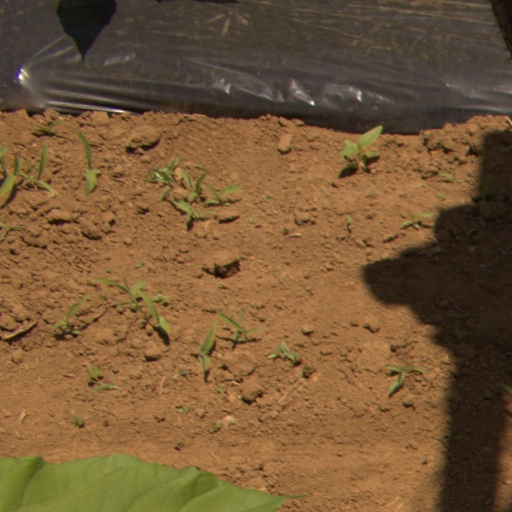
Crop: Jerusalem artichoke